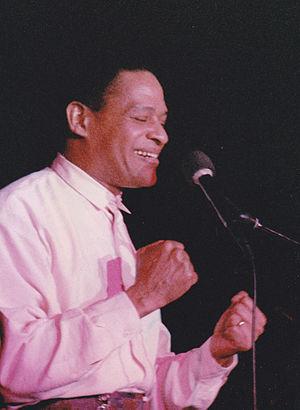
Al Jarreau à Montreux en 1986 (probablement)
Le Grammy Award for Best Jazz Vocal Album est une récompense musicale décernée depuis 1977 à des artistes de jazz lors de la cérémonie des Grammy Awards.
Alwin Lopez Jarreau, connu sous le nom de scène d'Al Jarreau, est un auteur-compositeur-interprète américain, né le 12 mars 1940 à Milwaukee et mort le 12 février 2017 à Los Angeles.